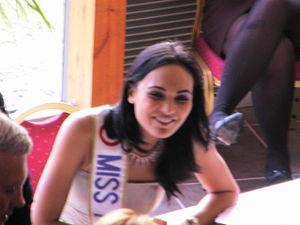
Valérie Bègue, née le 26 septembre 1985 à Saint-Pierre, a été élue Miss France 2008, avec l'écharpe de Miss Réunion le samedi 8 décembre 2007 au terme d'une soirée diffusée sur TF1 en direct de Dunkerque. Prise de vue le 13 janvier 2010 à l'hippodrome de Pau.
Valérie Marie Christelle Bègue, née le 26 septembre 1985 à Saint-Pierre à La Réunion, est une reine de beauté, comédienne et présentatrice de télévision française. Elle a été élue Miss Réunion 2007, puis Miss France 2008. Elle est la 78ᵉ Miss France.
Miss Réunion est un concours de beauté annuel concernant les jeunes femmes de La Réunion.